Lous and the Yakuza

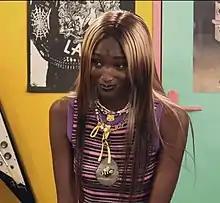
Lous and the Yakuza in 2022.

Marie-Pierra Kakoma (born 27 May 1996), known professionally as Lous and the Yakuza, is a Congolese-Belgian singer, rapper, songwriter, model, and artist. She rose to prominence after the release of her debut single "Dilemme" in September 2019, which was followed by "Tout est gore" in December 2019 and "Solo" in March 2020. Her debut album, "Gore", produced by el Guincho, was released on 16 October 2020.